Collett & Sons

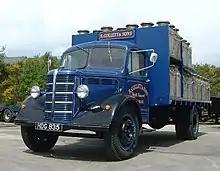
One of Collett's early milk wagons

Collett & Sons (Collett Transport) is a Limited company specialising in heavy transport, heavy lift, marine and transport consulting services.